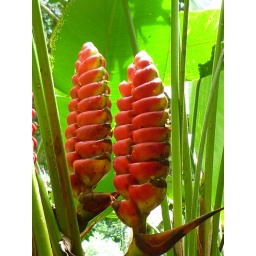
We saw a hummingbird flying around this plant - too fast to capture!